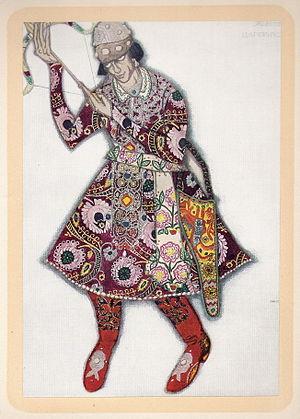
Léon Bakst, Oiseau de feu, 1913 Костюм Михаила Фокина в роли Царевича. Жар-птица. 1910
Le costume de ballet est le costume utilisé par les danseurs classiques.
Les Ballets russes sont une célèbre compagnie d'opéra et de ballet créée en 1907 par Serge de Diaghilev, avec les meilleurs éléments du théâtre Mariinsky de Saint-Pétersbourg. Dès 1909, la compagnie entame une tournée internationale et, en 1911, Diaghilev coupe les ponts avec le Ballet impérial. La compagnie devient une troupe privée, indépendante, qui se fixe à Monte-Carlo, Paris et Londres, sans s'attacher à aucun théâtre en particulier.